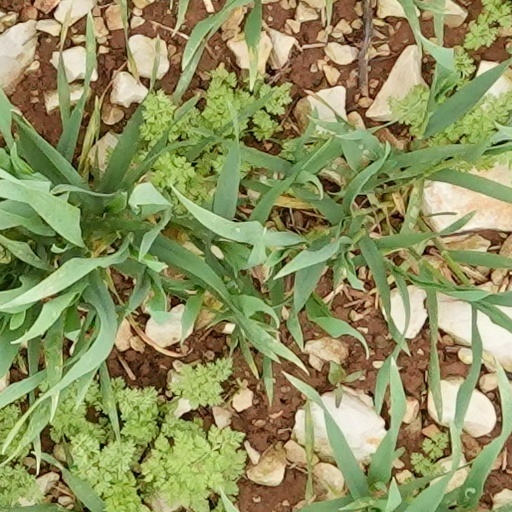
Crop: wheat